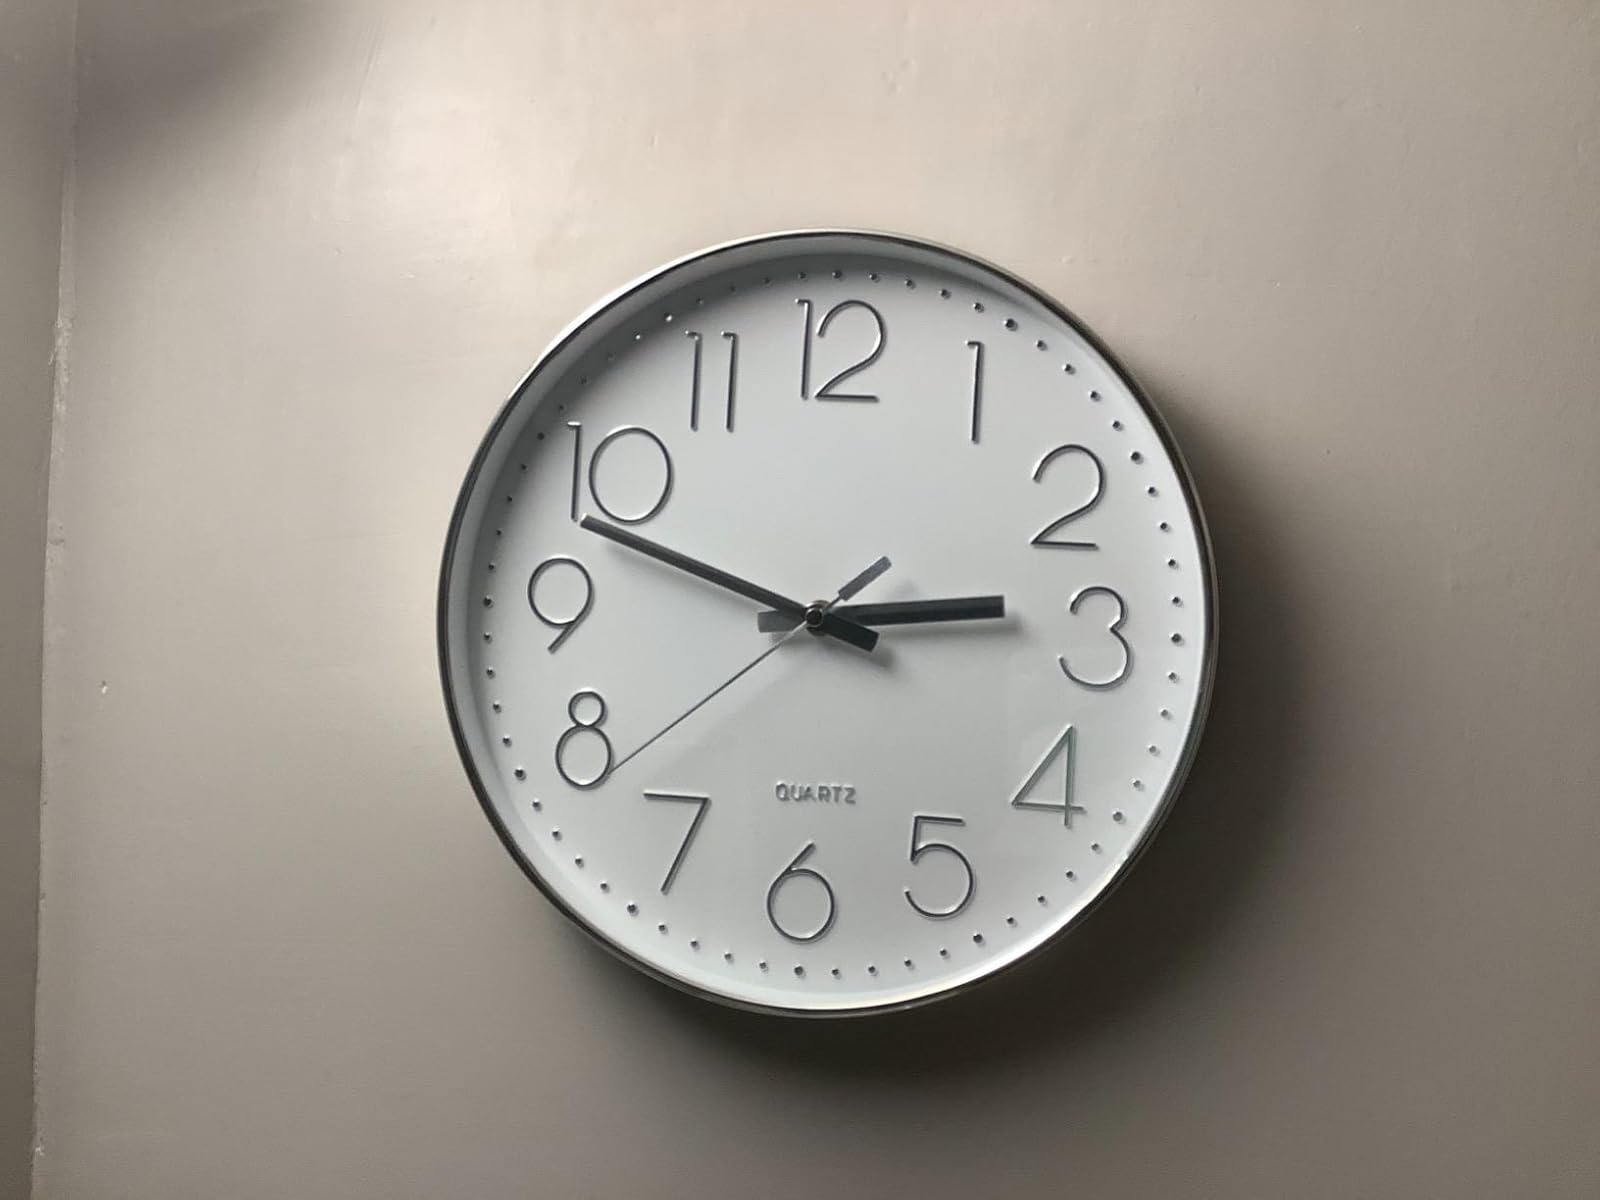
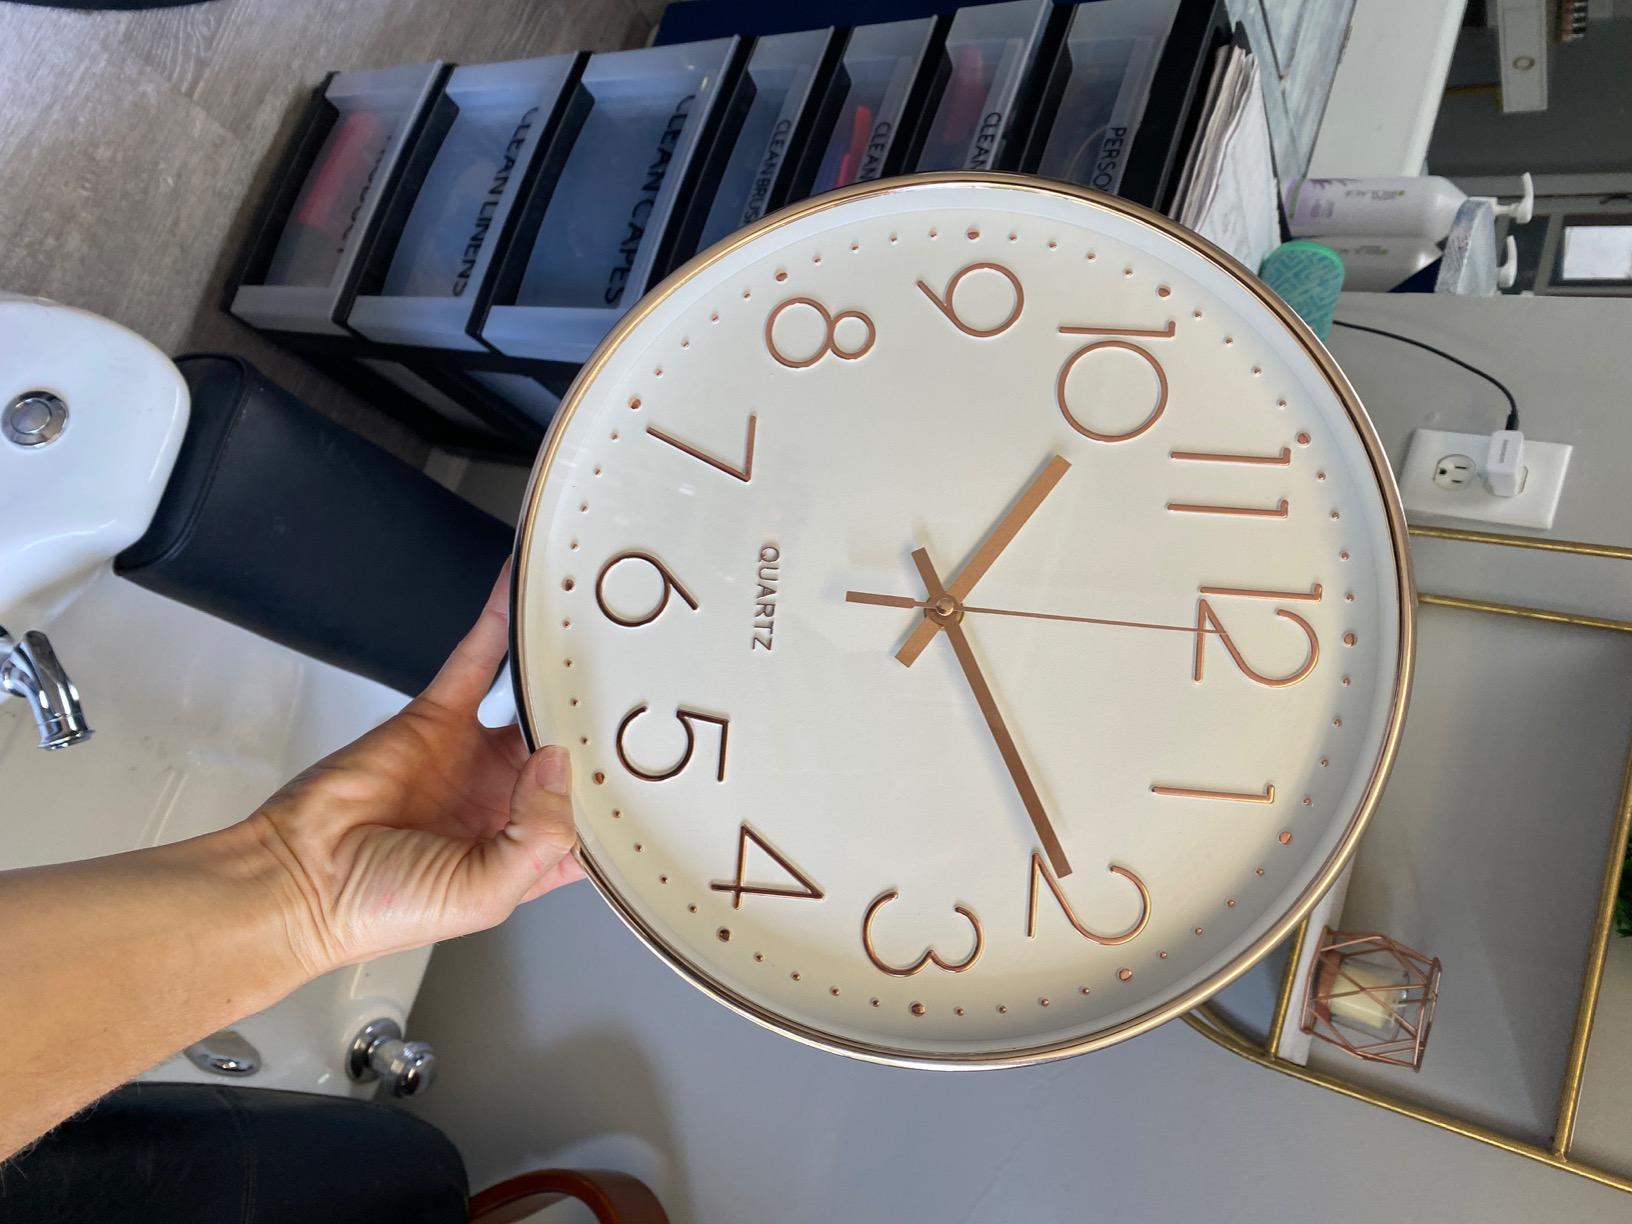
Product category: clock
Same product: no